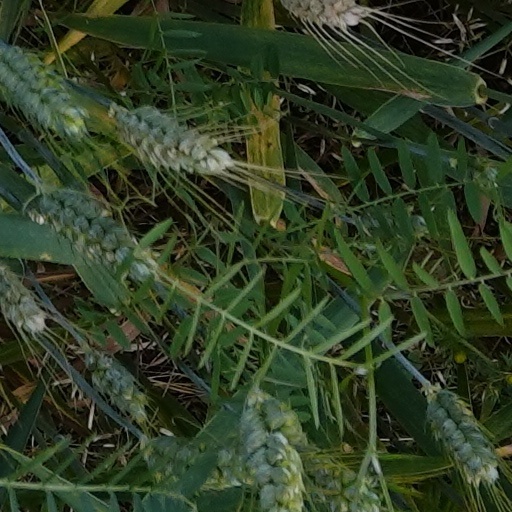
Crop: wheat